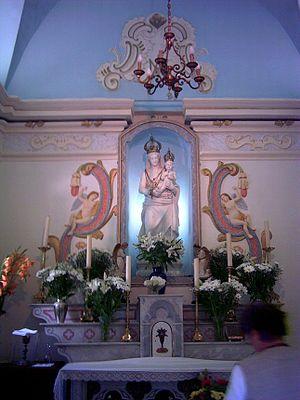
La Vierge à l'enfant, statue en marbre blanc située depuis 1848 à l'intérieur de la chapelle de Notre-Dame de Pancheraccia.